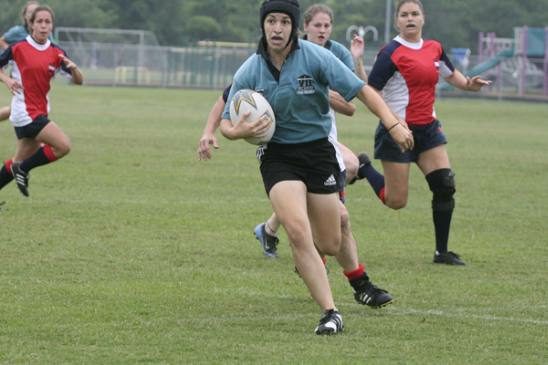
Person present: Yes